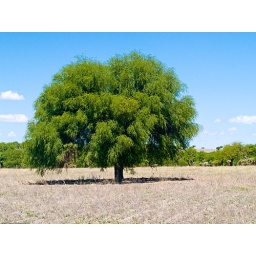
While riding we came upon this wonderful mesquite tree in the middle of this old corn field